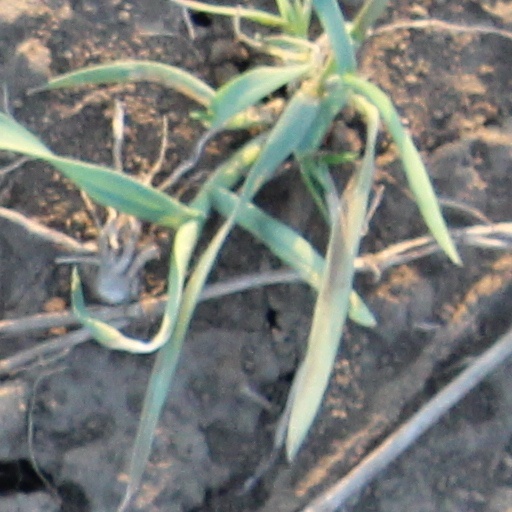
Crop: wheat